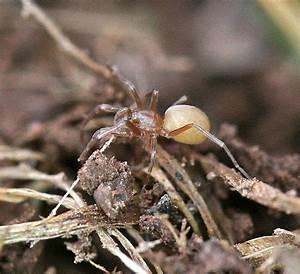
spider